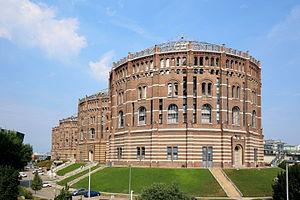
Un gazomètre est un réservoir servant à stocker le gaz de ville, le gaz naturel ou bien le biogaz à température ambiante et à une pression proche de la pression atmosphérique. Le volume du réservoir varie selon la quantité de gaz qu'il contient, la pression étant assurée par une cloche mobile verticalement. Les plus grands gazomètres ont des capacités allant jusqu'à 350 000 m³, pour des structures atteignant plus de 60 mètres de diamètre.